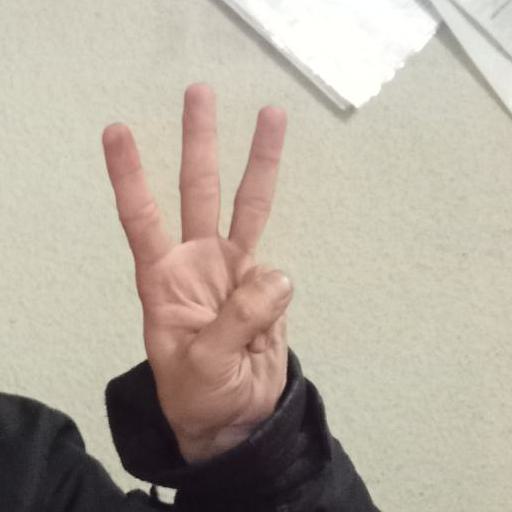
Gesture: three